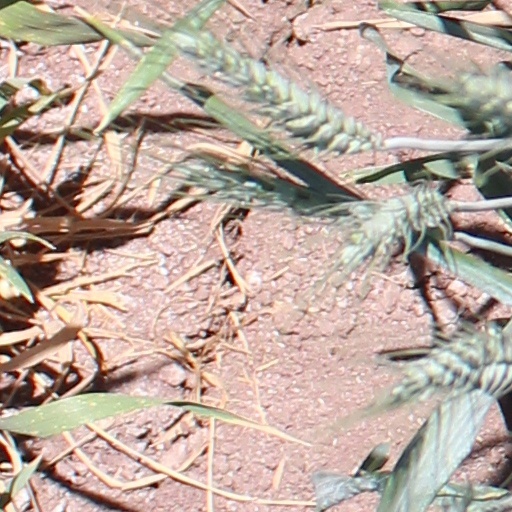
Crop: wheat